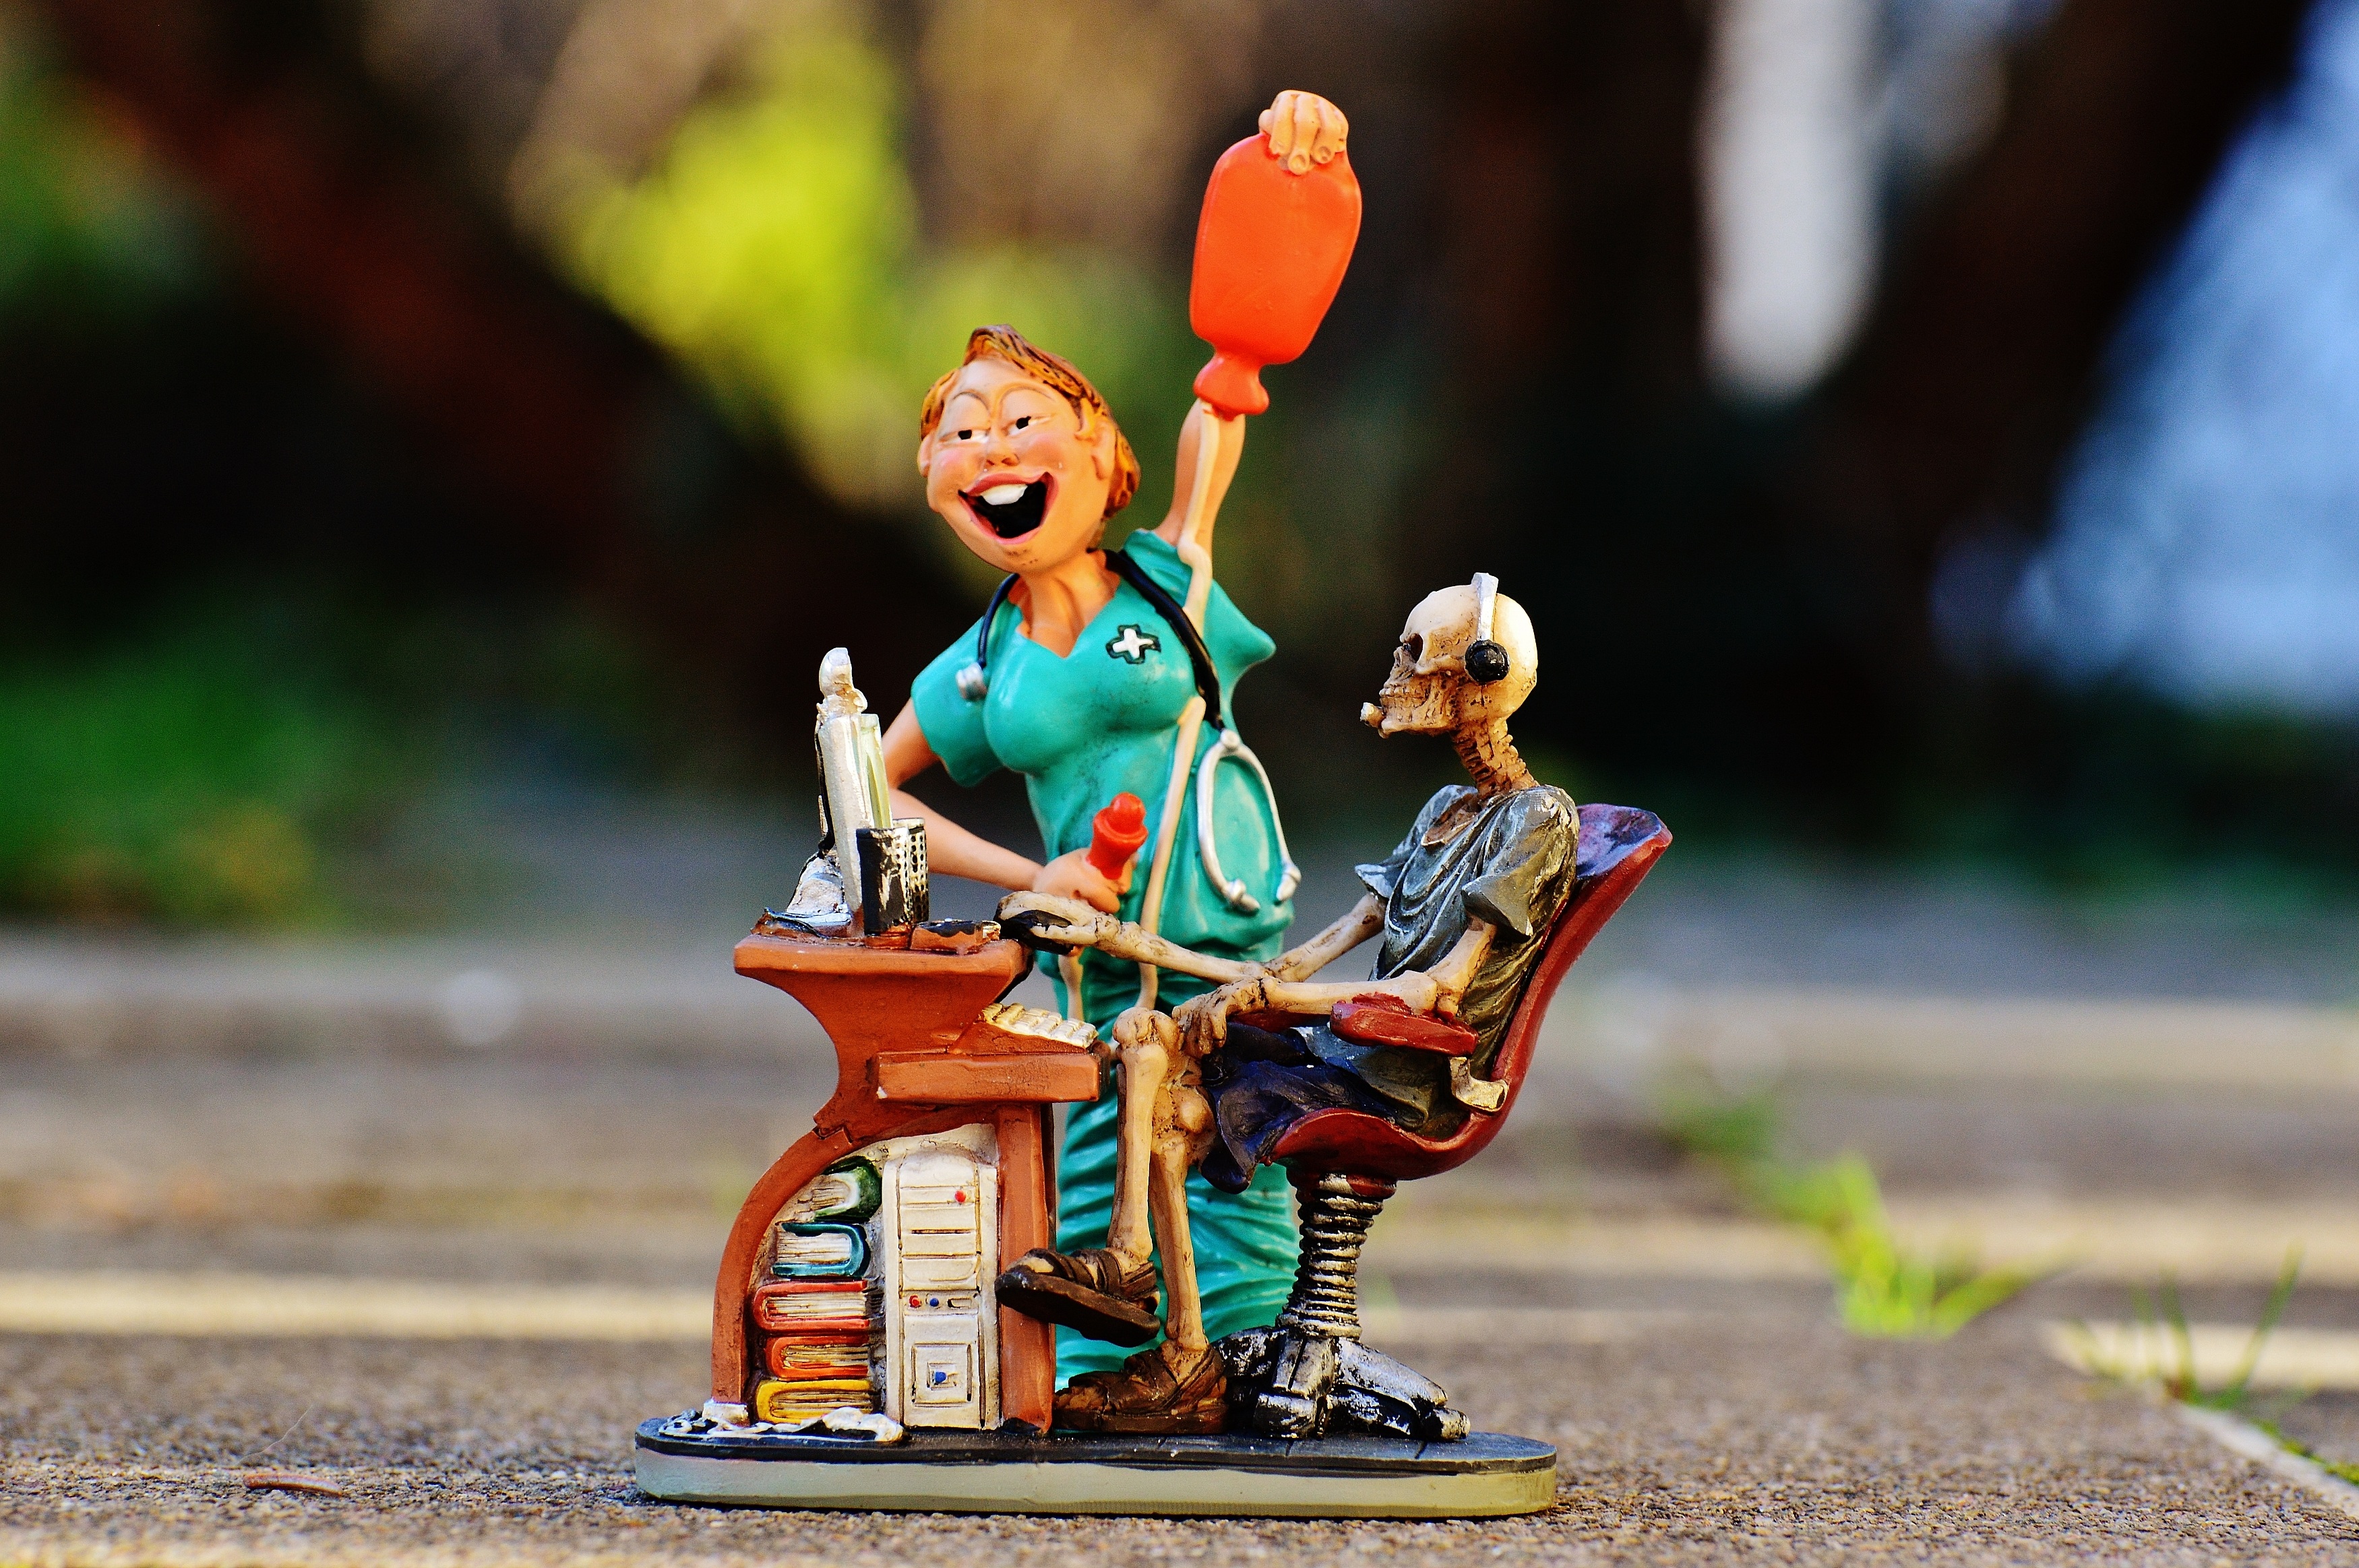
desk, computer, screen, monument, statue, office, toy, monitor, help, figurine, skeleton, pc, action figure, nurse, addiction, screenshot, self help, computer searches, internet addiction, selbsthilfegruppe